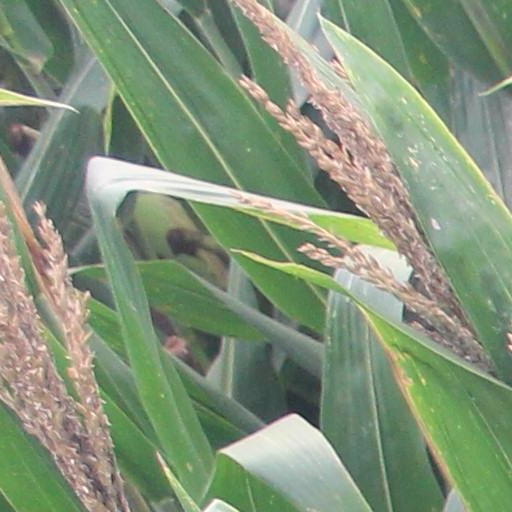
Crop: maize; corn